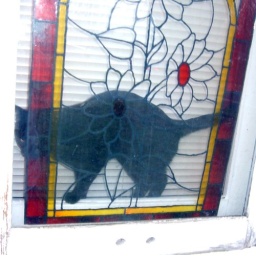
Onyx looking around stained glass at a dog outside 12Jan07